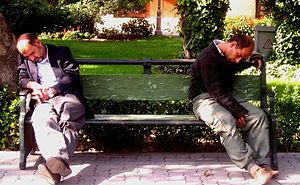
Le sommeil est un état naturel récurrent de perte de conscience du monde extérieur, accompagnée d'une diminution progressive du tonus musculaire, survenant à intervalles réguliers. L'alternance veille-sommeil correspond à l'un des cycles fondamentaux chez les animaux appartenant au rythme circadien. Chez l'être humain, le sommeil occupe près d'un tiers de la vie en moyenne.